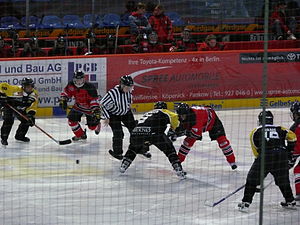
Herlev Eagles
Herlev Eagles er en dansk ishockeyklub fra Herlev som spiller i den bedste danske række, Superisligaen. Den er eliteafdeling for amatørklubben Herlev Ishockey Klub. Indtil sæsonen 2005-2006 hed klubben Herlev Eagles og senere Hornets. Klubben har vundet det danske mesterskab én gang, i 1984. Holdet trænes af Johan Marklund mens Erik Vikström er assistenttræner.